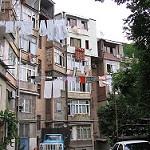
Scene: Outdoor